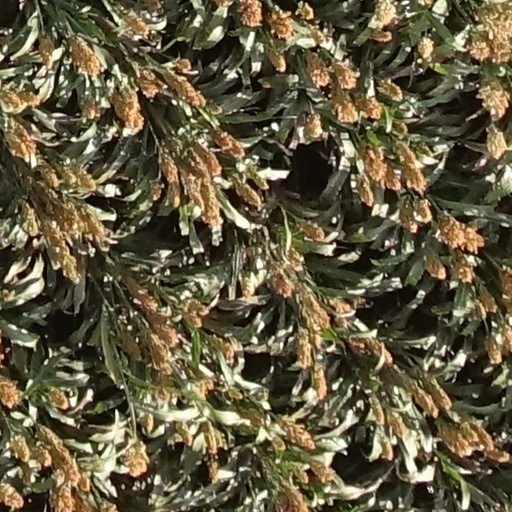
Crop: sorghum